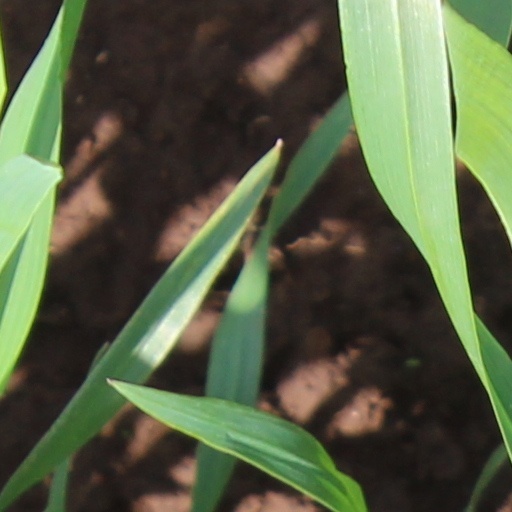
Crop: wheat